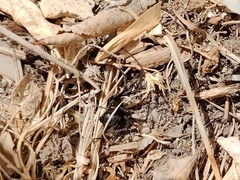
Species: Lactrodectus_hesperus